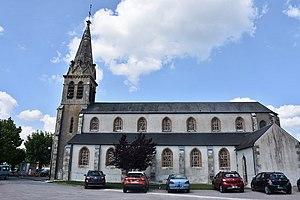
Église Saint-Jacques-le-Majeur de Bray-en-Val (45).
Bray-en-Val est une ancienne commune française située dans le département du Loiret en région Centre-Val de Loire.